Chronology of Soviet secret police agencies

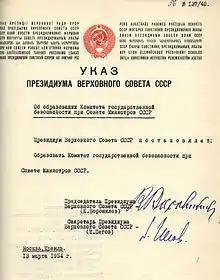
The 1954 ukase establishing the KGB.

March 13, 1954: Newly independent force became the KGB, as Beria was purged and the MVD divested itself again of the functions of secret policing. After renamings and tumults, the KGB remained stable until 1991.